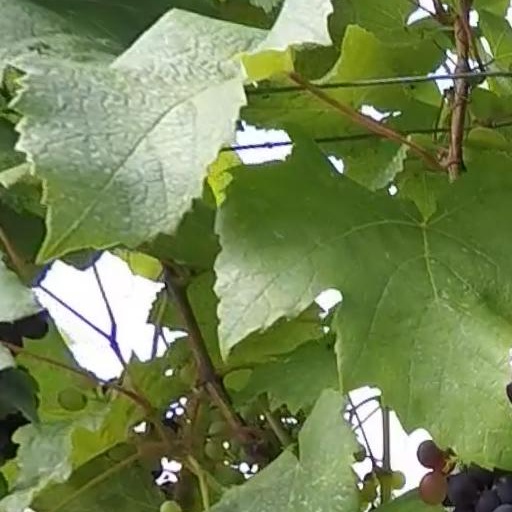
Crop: grape